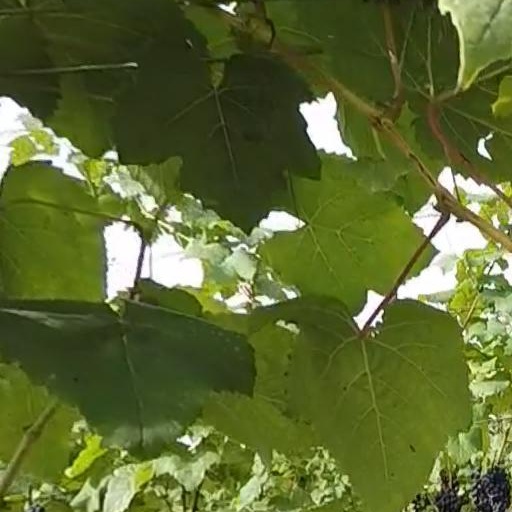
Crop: grape